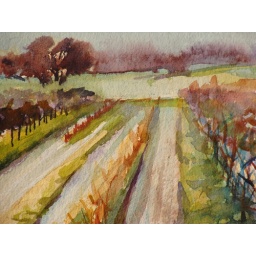
Newly awakening colors welcome spring. The first sign of life is the newly sprouted green grasses under the peach trees.